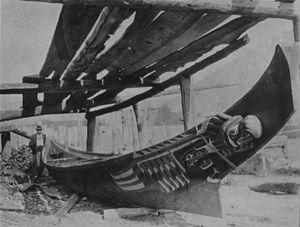
Canot de type Haïda.
Les Haïdas sont un peuple amérindien de la côte ouest du Canada et du nord des États-Unis, ainsi qu’une partie sud-est de l’Alaska, le long de la côte du Pacifique, et dans l'archipel Haïda Gwaïi en particulier.